Greifensee (lake)

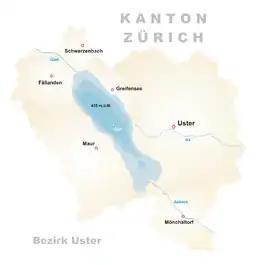
Map of Greifensee

Greifensee is a natural lake in the canton of Zürich in Switzerland.